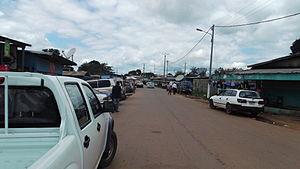
Lambaréné est une ville du Gabon. Son nom provient du galoa et signifie « Essayez donc ».